Lutici

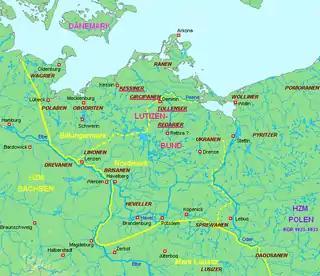
Lutician federation (983–1056/57)

In the Obodrite principality, the Luticians initiated a revolt aimed at the abolishment of feudal rule and Christianity, drawing on consideral support from the Obodrite populace. In part, the Obodrite revolt was successful: the princely family, though in part remaining Christian, dissolved Christian institutions, and the Bishop of Oldenburg had to abandon his bishopric. The Obodrite rebels destroyed the see in Oldenburg and also the see of the diocese, Hamburg. The ensuing war with the Saxons however culminated in the sack of the Obodrite stronghold of Mecklenburg by Otto III, Holy Roman Emperor, in 995.